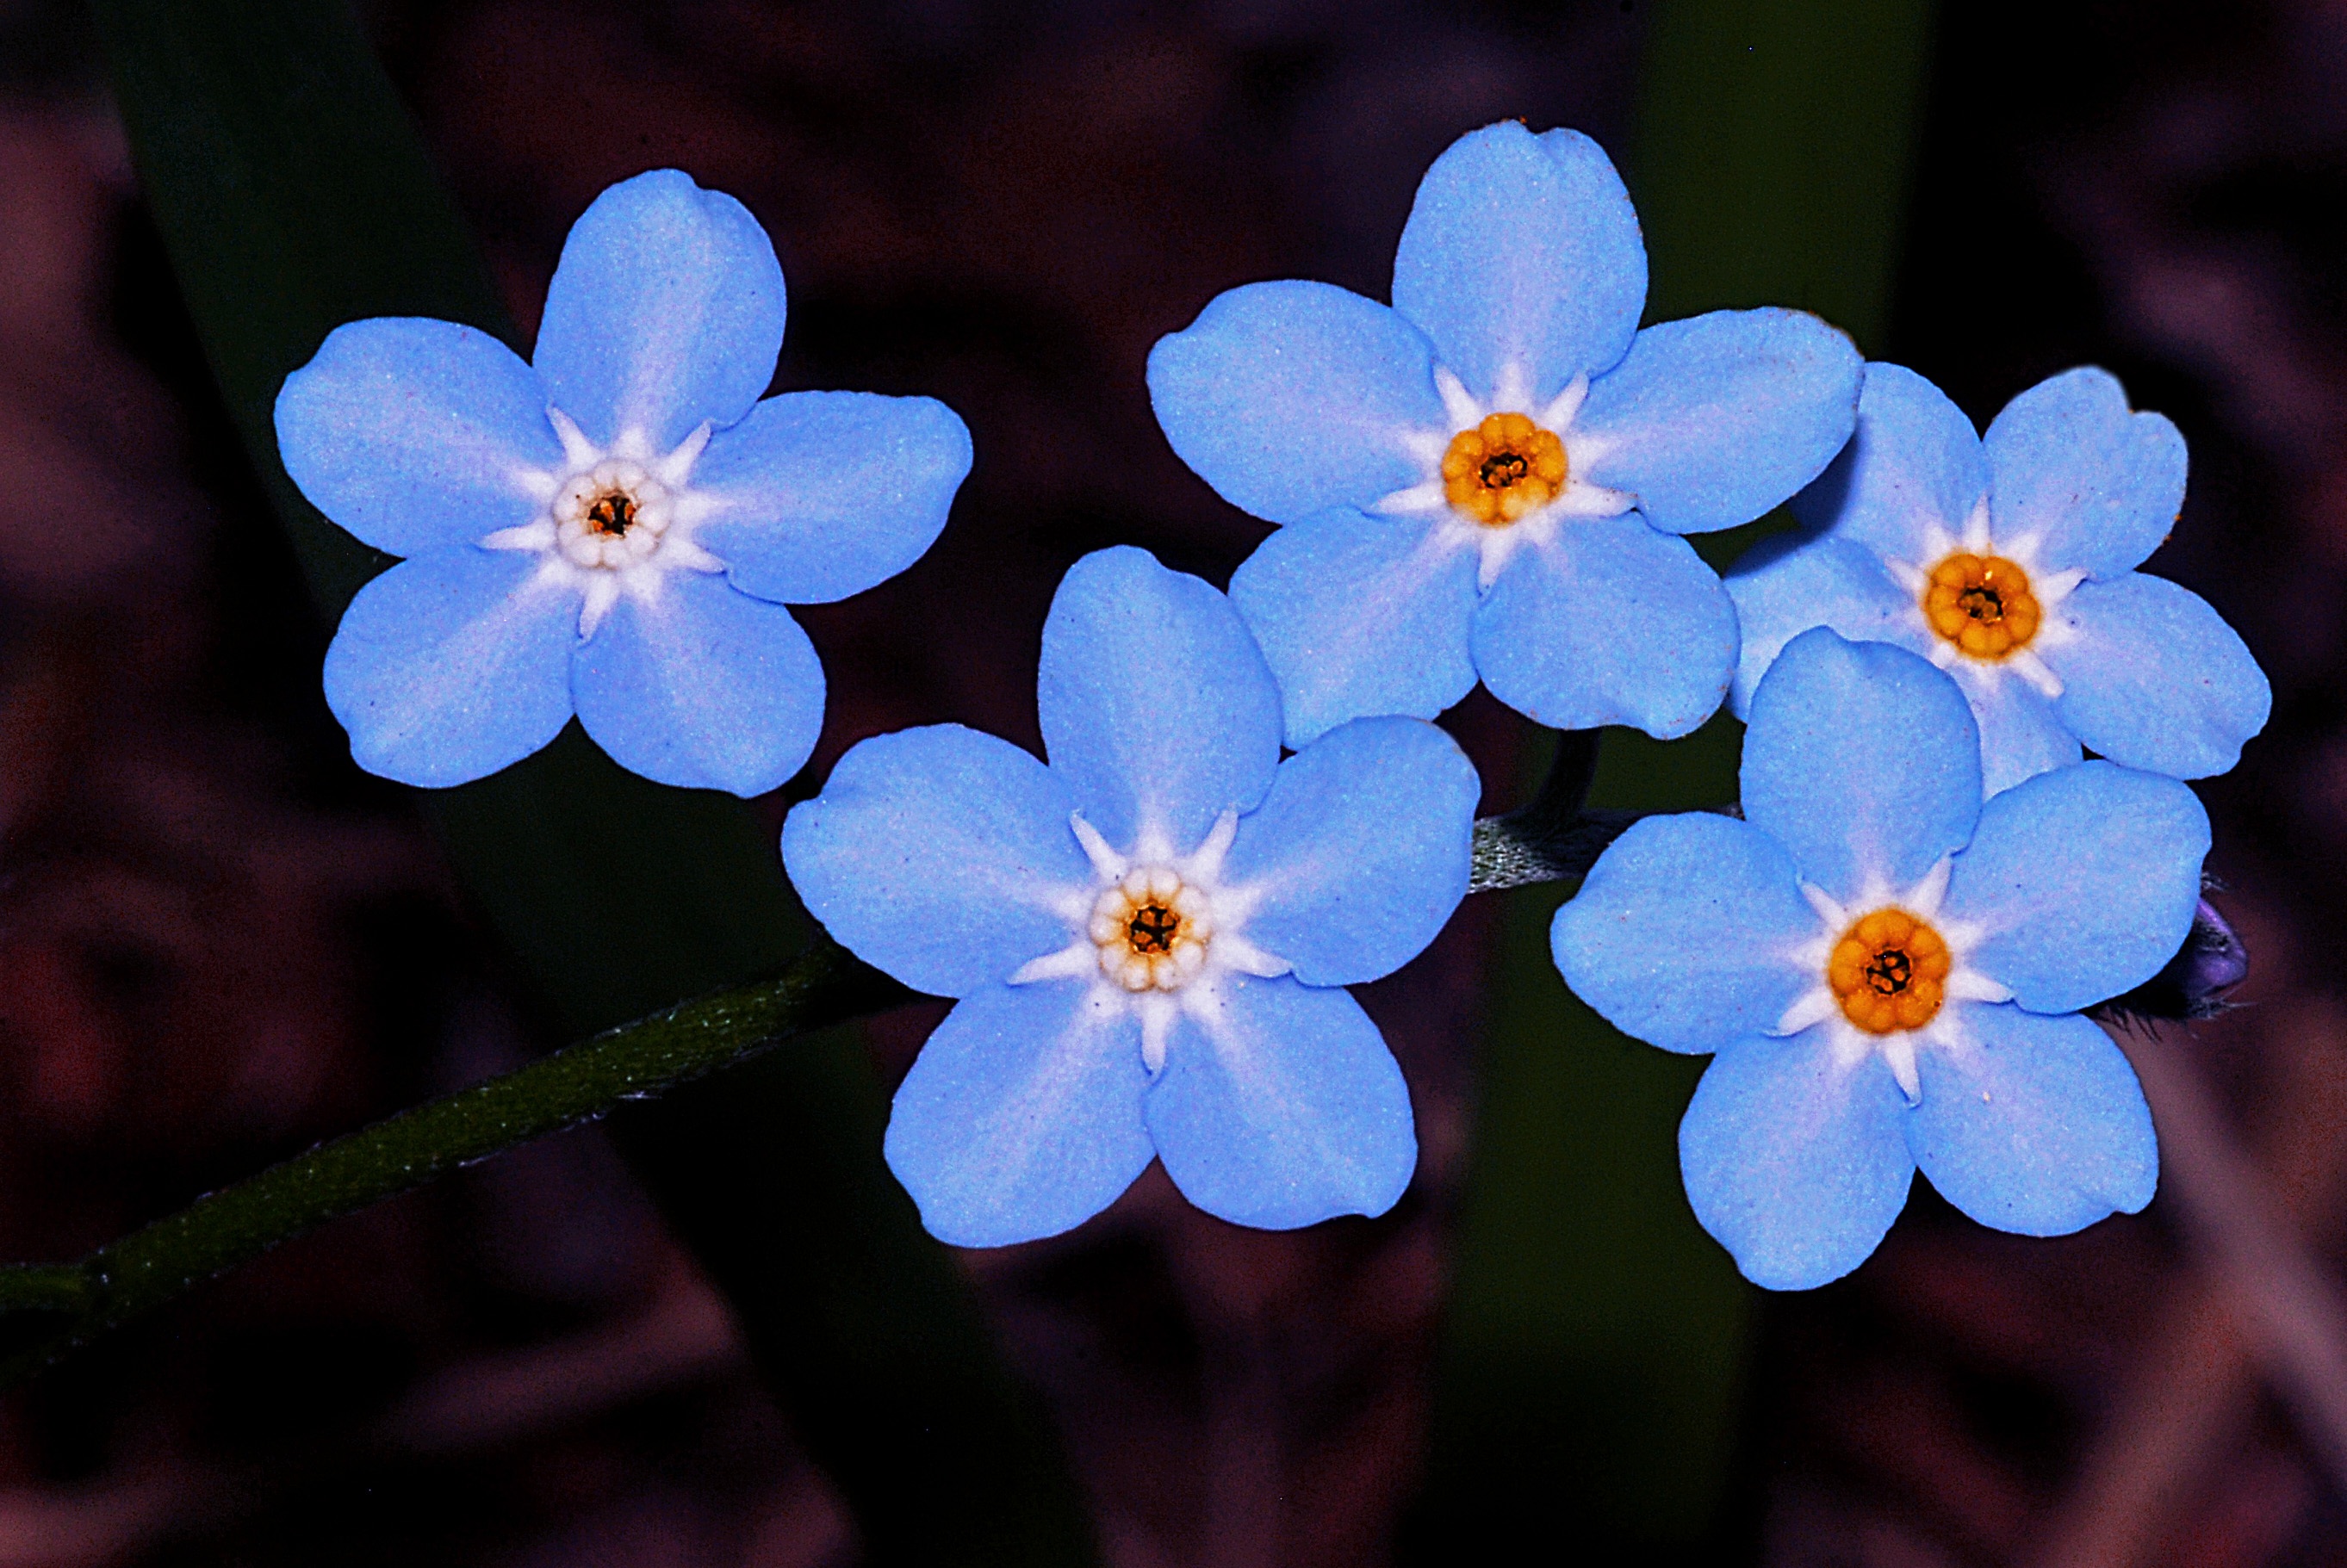
nature, blossom, plant, flower, petal, macro, botany, blooming, blue, flora, botanical, wildflower, forget me not, viola, macro photography, flowering plant, borage family, land plant